Tyler Thornburg

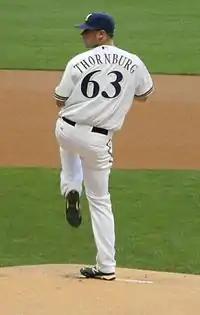
Thornburg with the Milwaukee Brewers in 2012

Tyler Michael Thornburg (born September 29, 1988) is an American former professional baseball pitcher. He played in Major League Baseball (MLB) for the Milwaukee Brewers, Boston Red Sox, Cincinnati Reds, Atlanta Braves and Minnesota Twins.